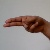
The image shows a hand gesture representing the letter 'H' in Indian Sign Language.